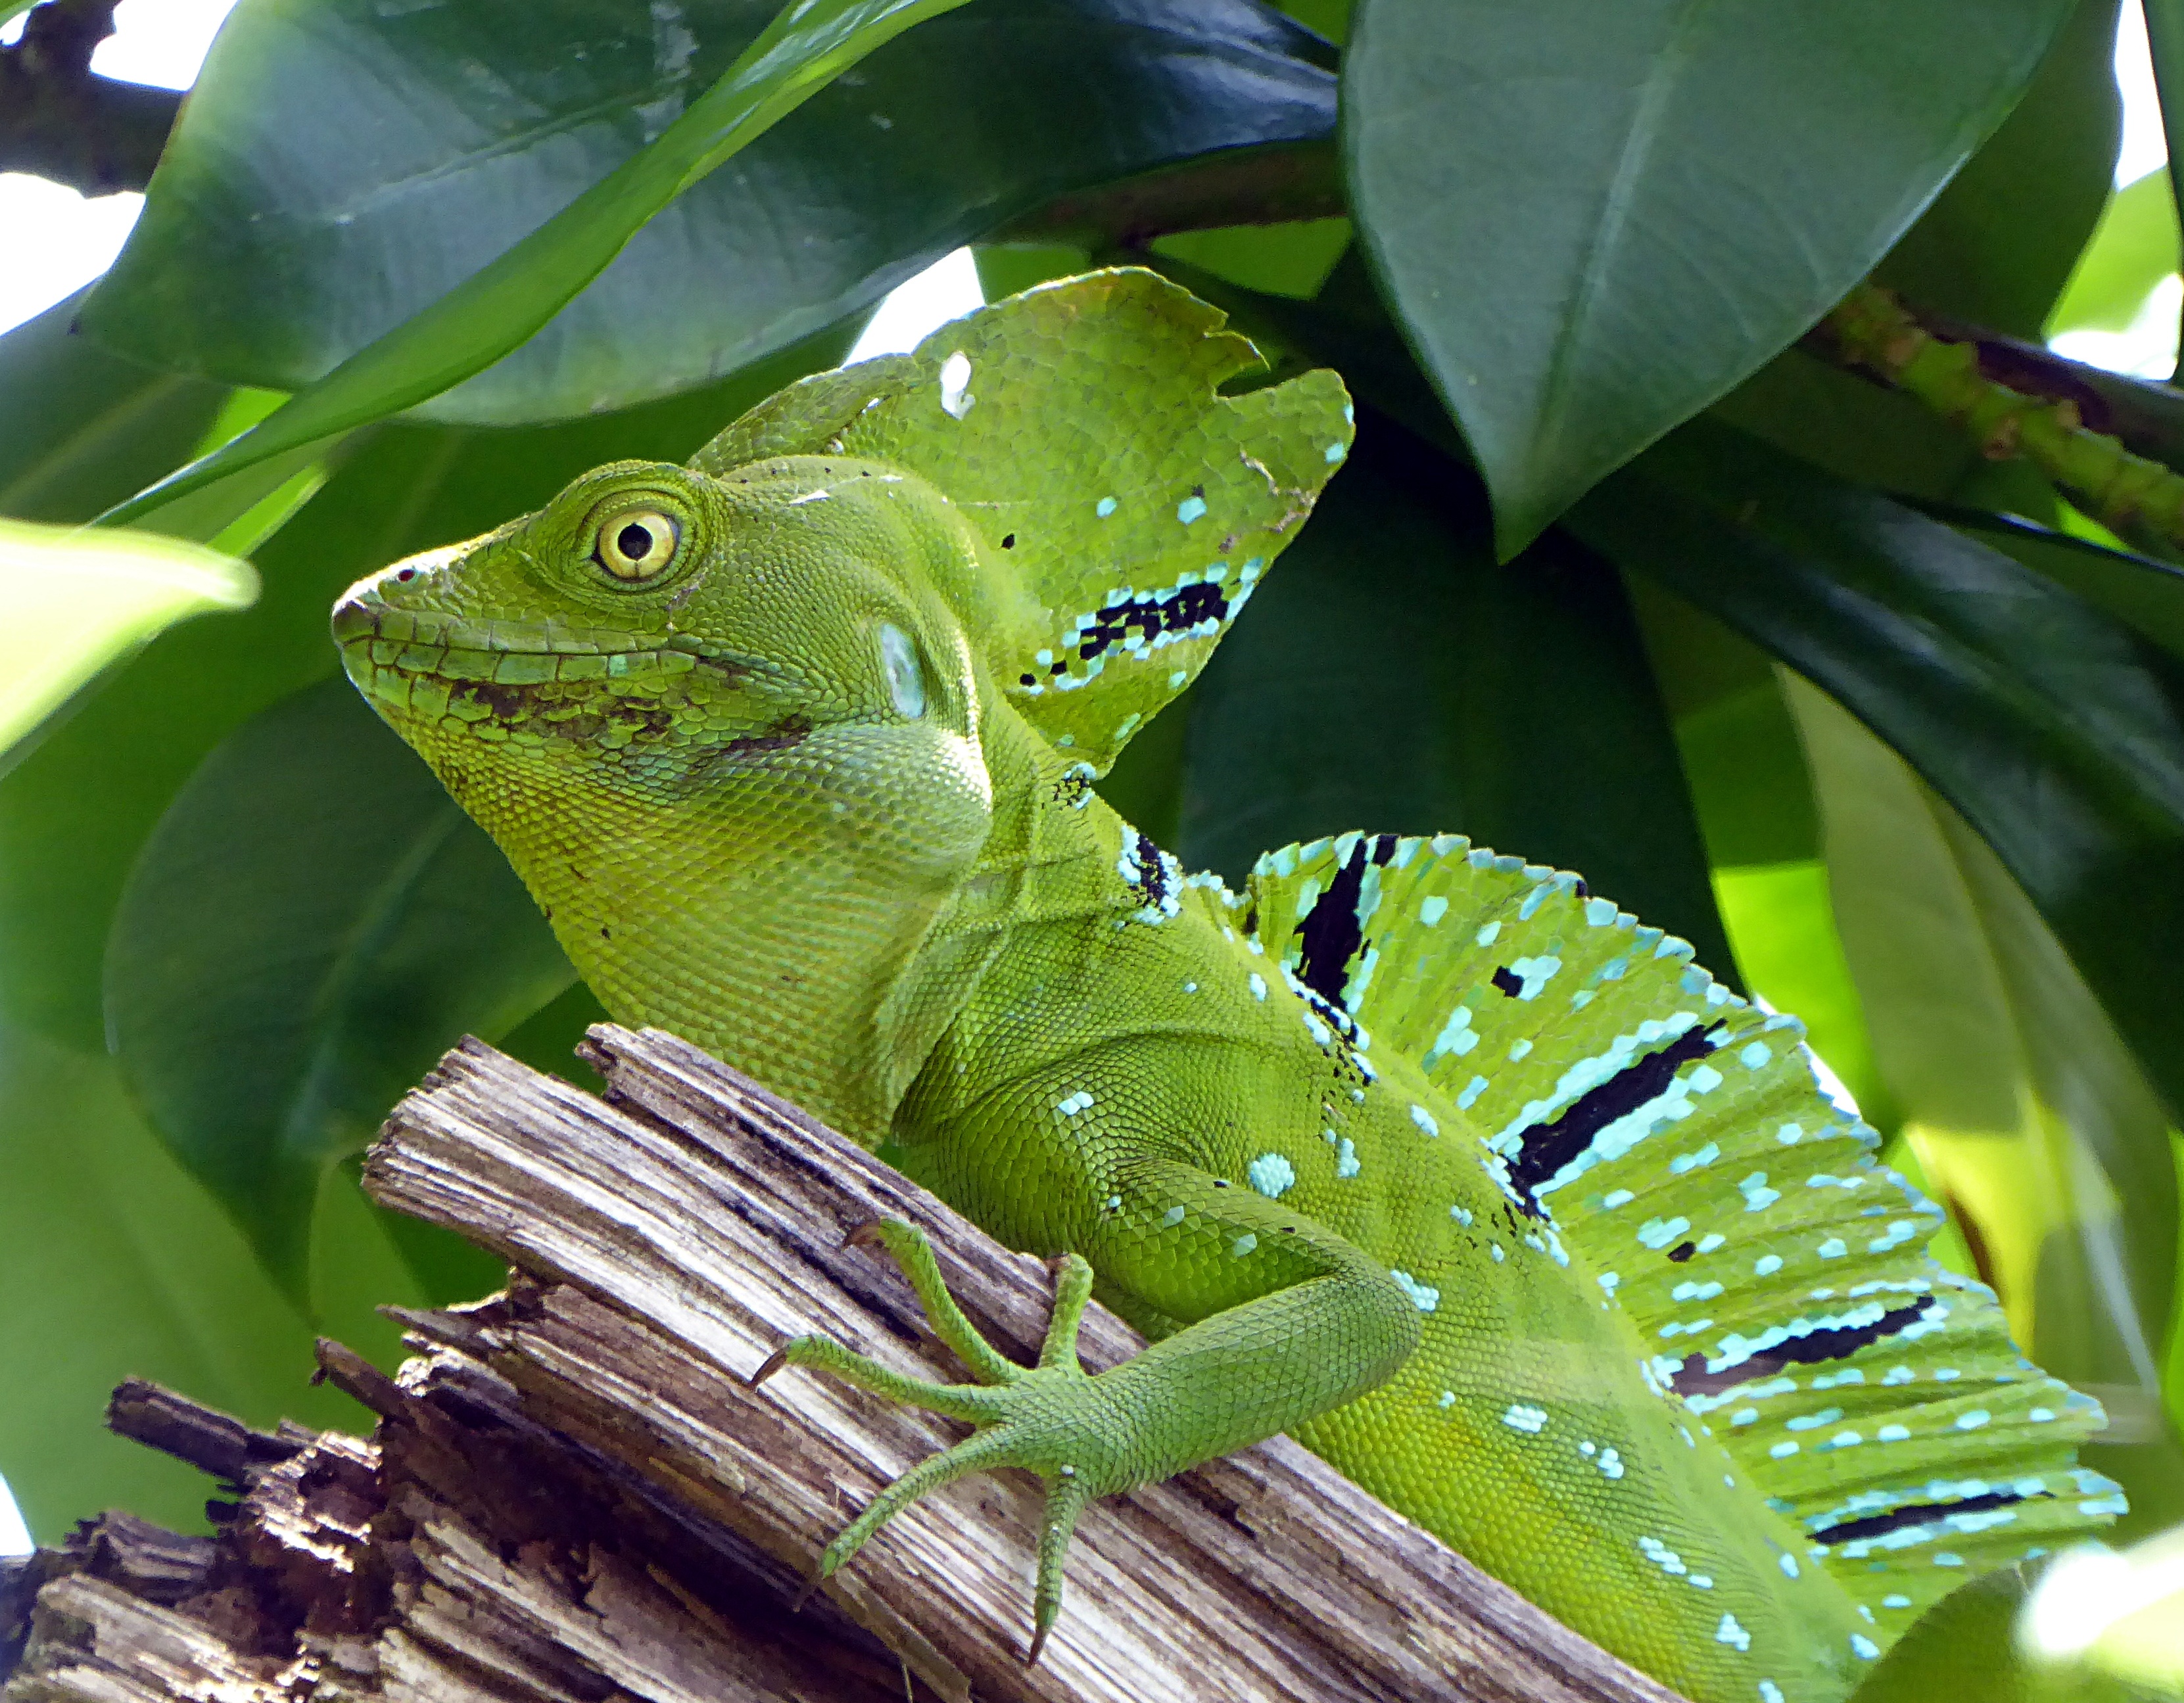
leaf, animal, green, jungle, reptile, iguana, fauna, lizard, basil, vertebrate, tropics, iguania, macro photography, costa rica, dactyloidae, scaled reptile, african chameleon